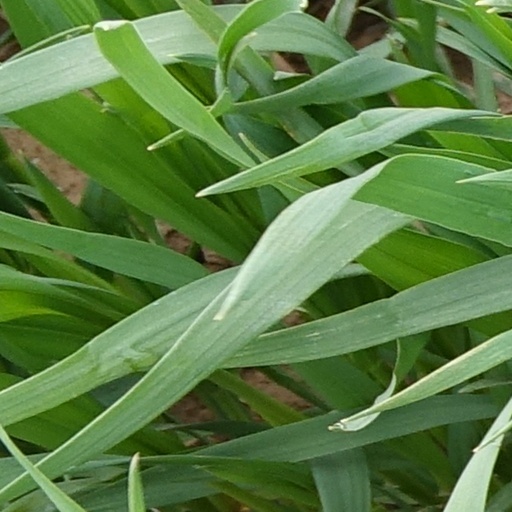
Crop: wheat